Gilmer County Poor Farm Infirmary

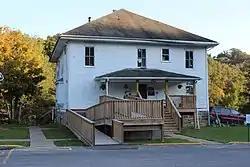
Front

Gilmer County Poor Farm Infirmary is a historic poor farm infirmary building located near Glenville, Gilmer County, West Virginia. It was built in 1907 by what is now the Glenville Golf Club, and is a two-story, three-bay, center entrance frame building with a cross-hip pitched roof and Colonial Revival-style details. The infirmary was in operation until 1941, after which it was used as a day care center and as meeting space for local social and civic organizations.